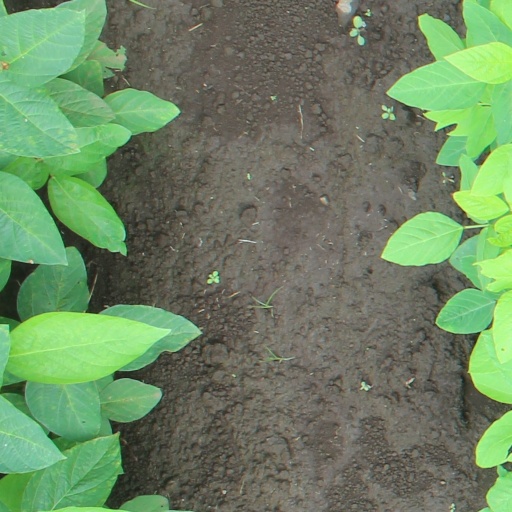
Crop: soybean